Water use in alluvial fans

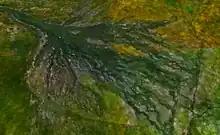
The very extensive and flat Okavango inland delta near Maun, Botswana.

The Okavango inland delta, near Maun, receives an enormous amount of river inflow from Angola. Hence, the fan is so large and flat that it is rather called a delta. It takes six months for the peak inflow at the apex to reach the base of the delta.